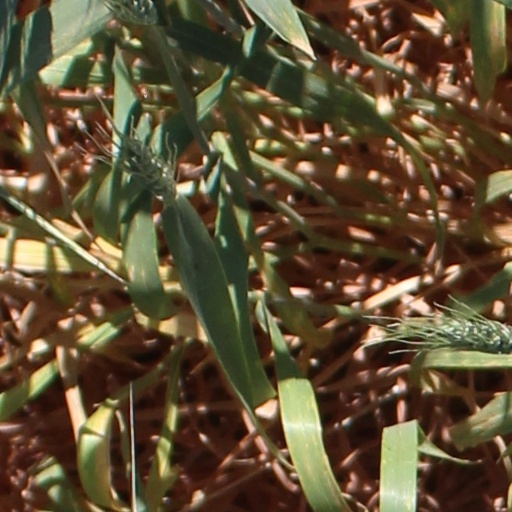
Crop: wheat